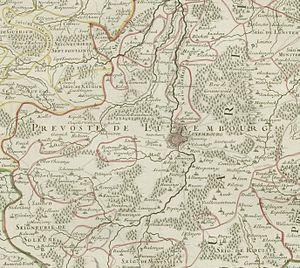
La prévôté de Luxembourg sur une carte de 1705
La prévôté de Luxembourg est une ancienne entité territoriale du duché de Luxembourg, qui existait au moins depuis 1473 jusqu'en 1795, avec la ville de Luxembourg pour chef-lieu.